The White Diamond

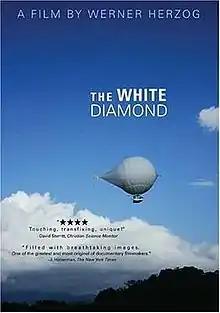
"The White Diamond" DVD cover

The White Diamond is a 2004 documentary film by Werner Herzog. It illustrates the history of aviation and depicts the struggles and triumphs of Graham Dorrington, an aeronautical engineer, who has designed and built a teardrop-shaped airship which he plans to fly over the forest canopies of Guyana. It features music composed by Ernst Reijseger, which was re-used in Herzog's 2005 film "The Wild Blue Yonder".